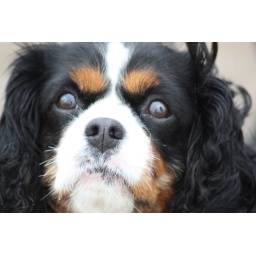
A day on the Freshfields near Liverpool with our inlaws, their dog Jas and our spaniel (Maggie) and pug (Parker).